Nockeby

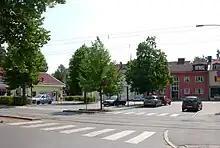
Nockeby

Nockeby is a residential district in western Stockholm and part of the Bromma borough.